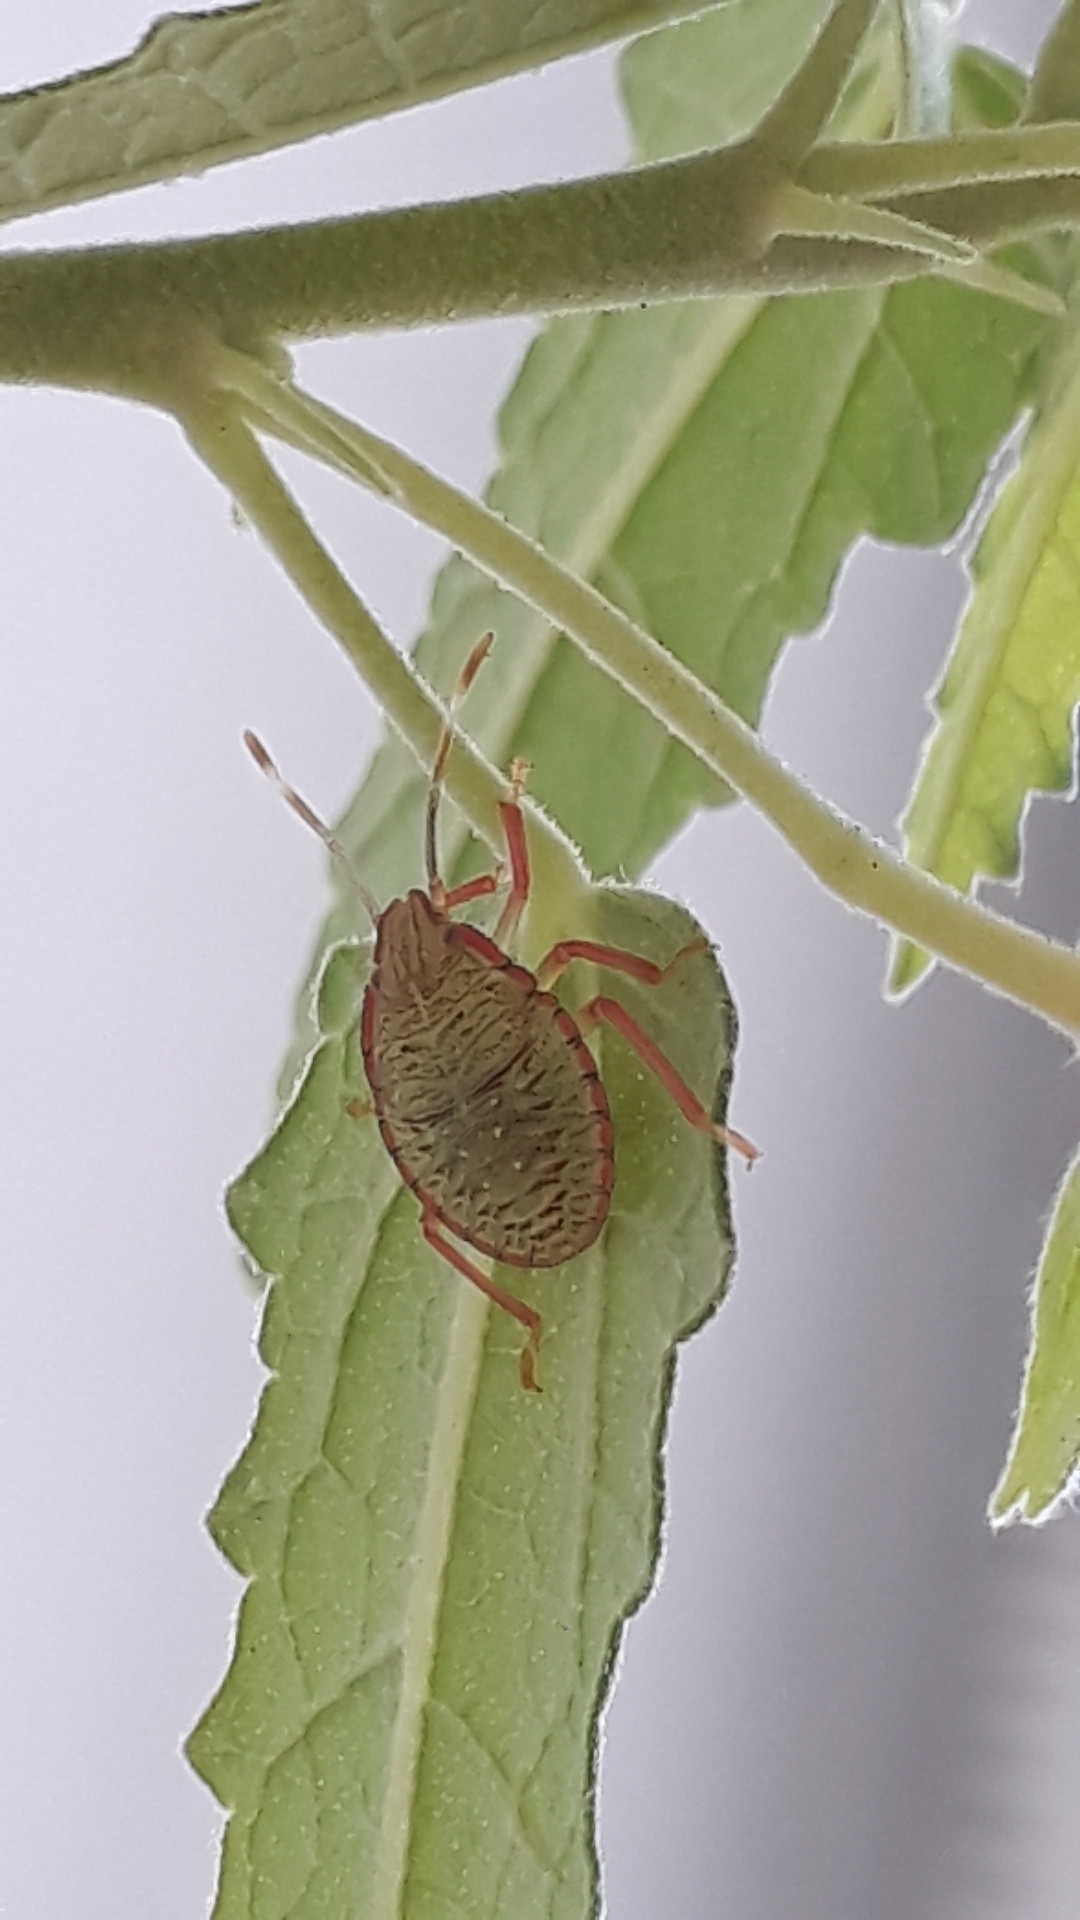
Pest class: stink_bug